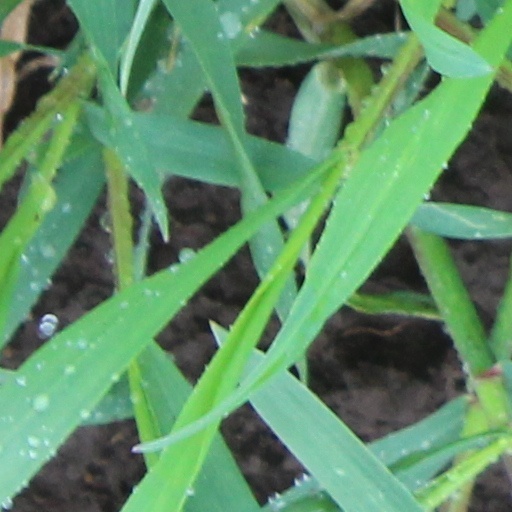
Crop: wheat